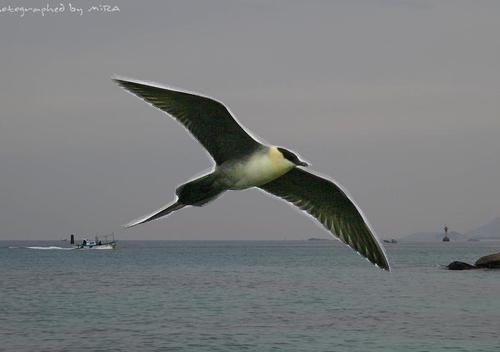
Bird species: Long_tailed_Jaeger
Bird type: waterbird
Background: water